Matthew Lister (died 1657)

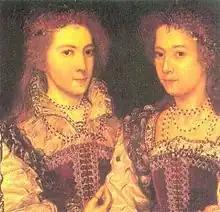
Dorothy and Penelope Devereux were identified as Philoclea and Pamela in Philip Sidney's "Arcadia".

Matthew Lister (died 1657) was a physician to the English royal family and is known for his relationship with the Countess of Pembroke.